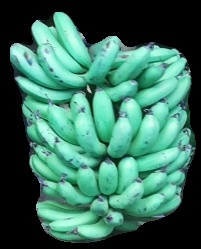
Variety: pachbale
Grade: grade1